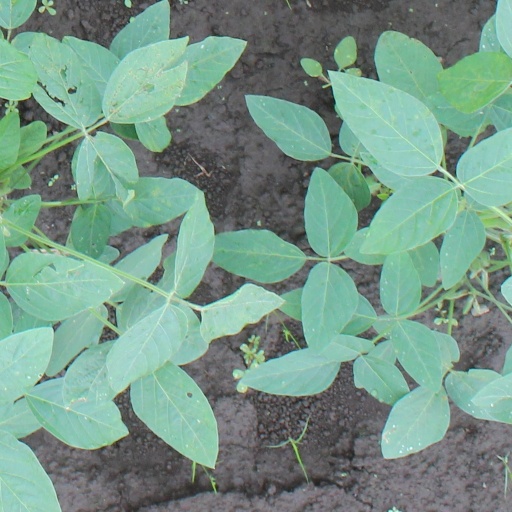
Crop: soybean